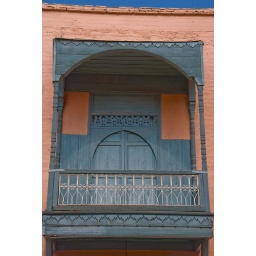
Another door in the wall